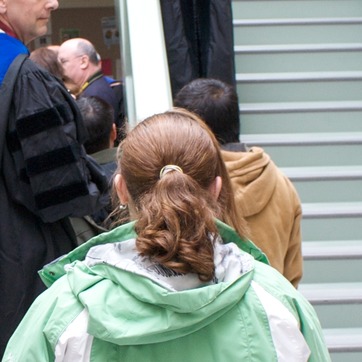
Material: hair